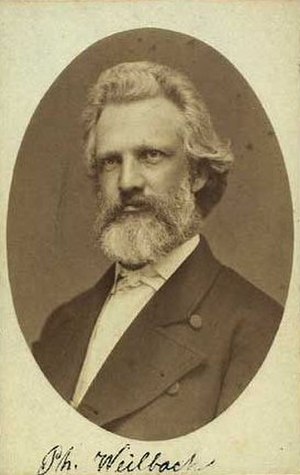
Philip Weilbach
Philip Weilbach var akademisekretær og kunsthistoriker, far til Frederik Weilbach. Han skrev første- og andenudgaven af Danmarks største biografiske kunstnerleksikon, kendt som Weilbachs Kunstnerleksikon.